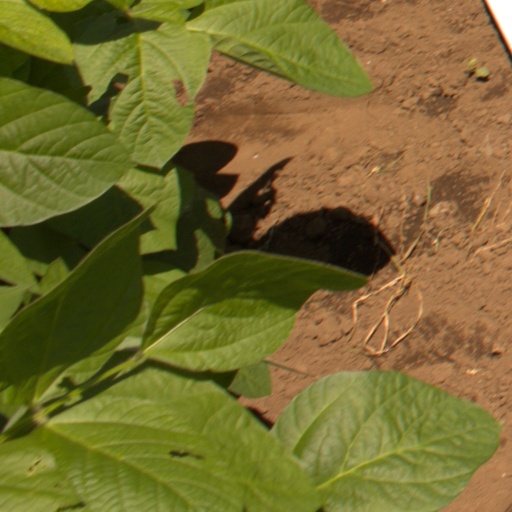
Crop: soybean